Serge Beucherie

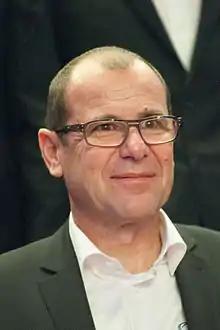
Beucherie in 2014

Serge Beucherie (born 17 January 1955) is a former French racing cyclist. He won the French national road race title in 1981. He raced as a professional racing cyclist from 1978 to 1984. He accumulated a total of 9 victories.